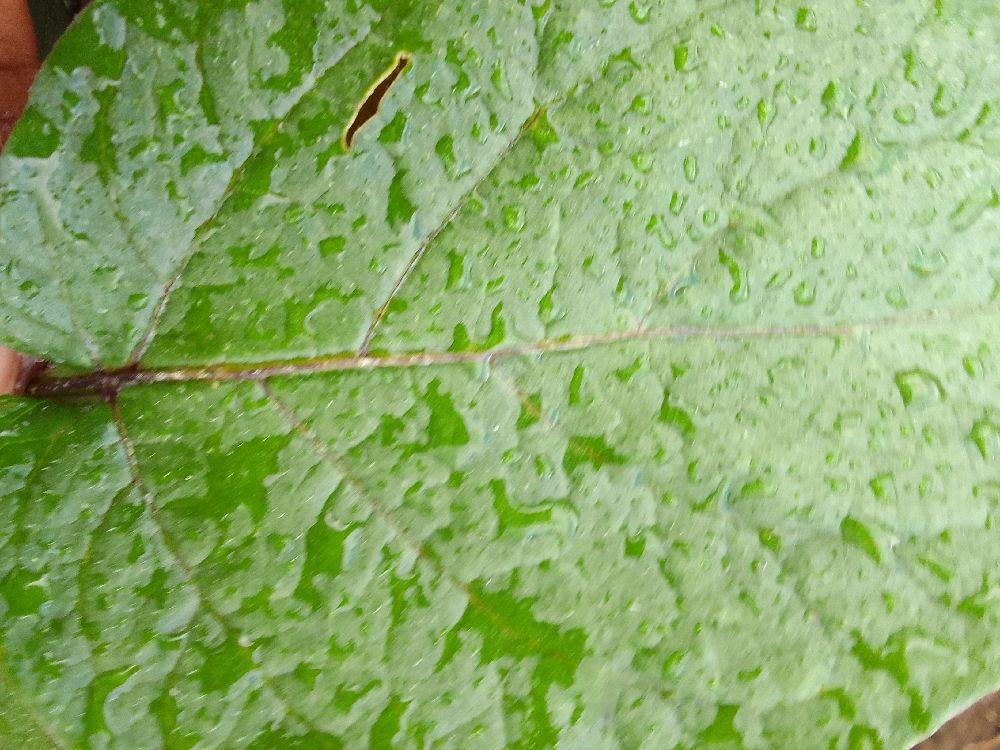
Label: Healthy